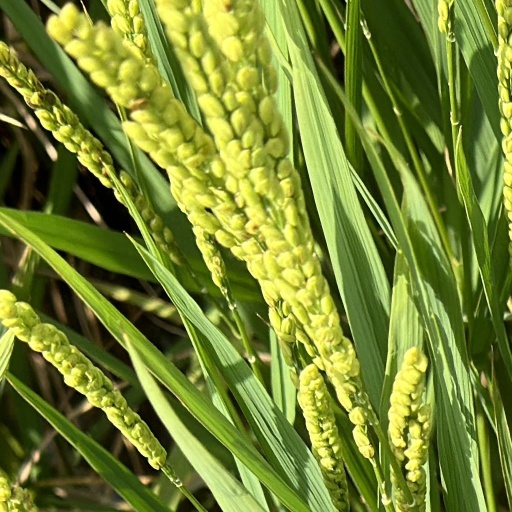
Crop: rice